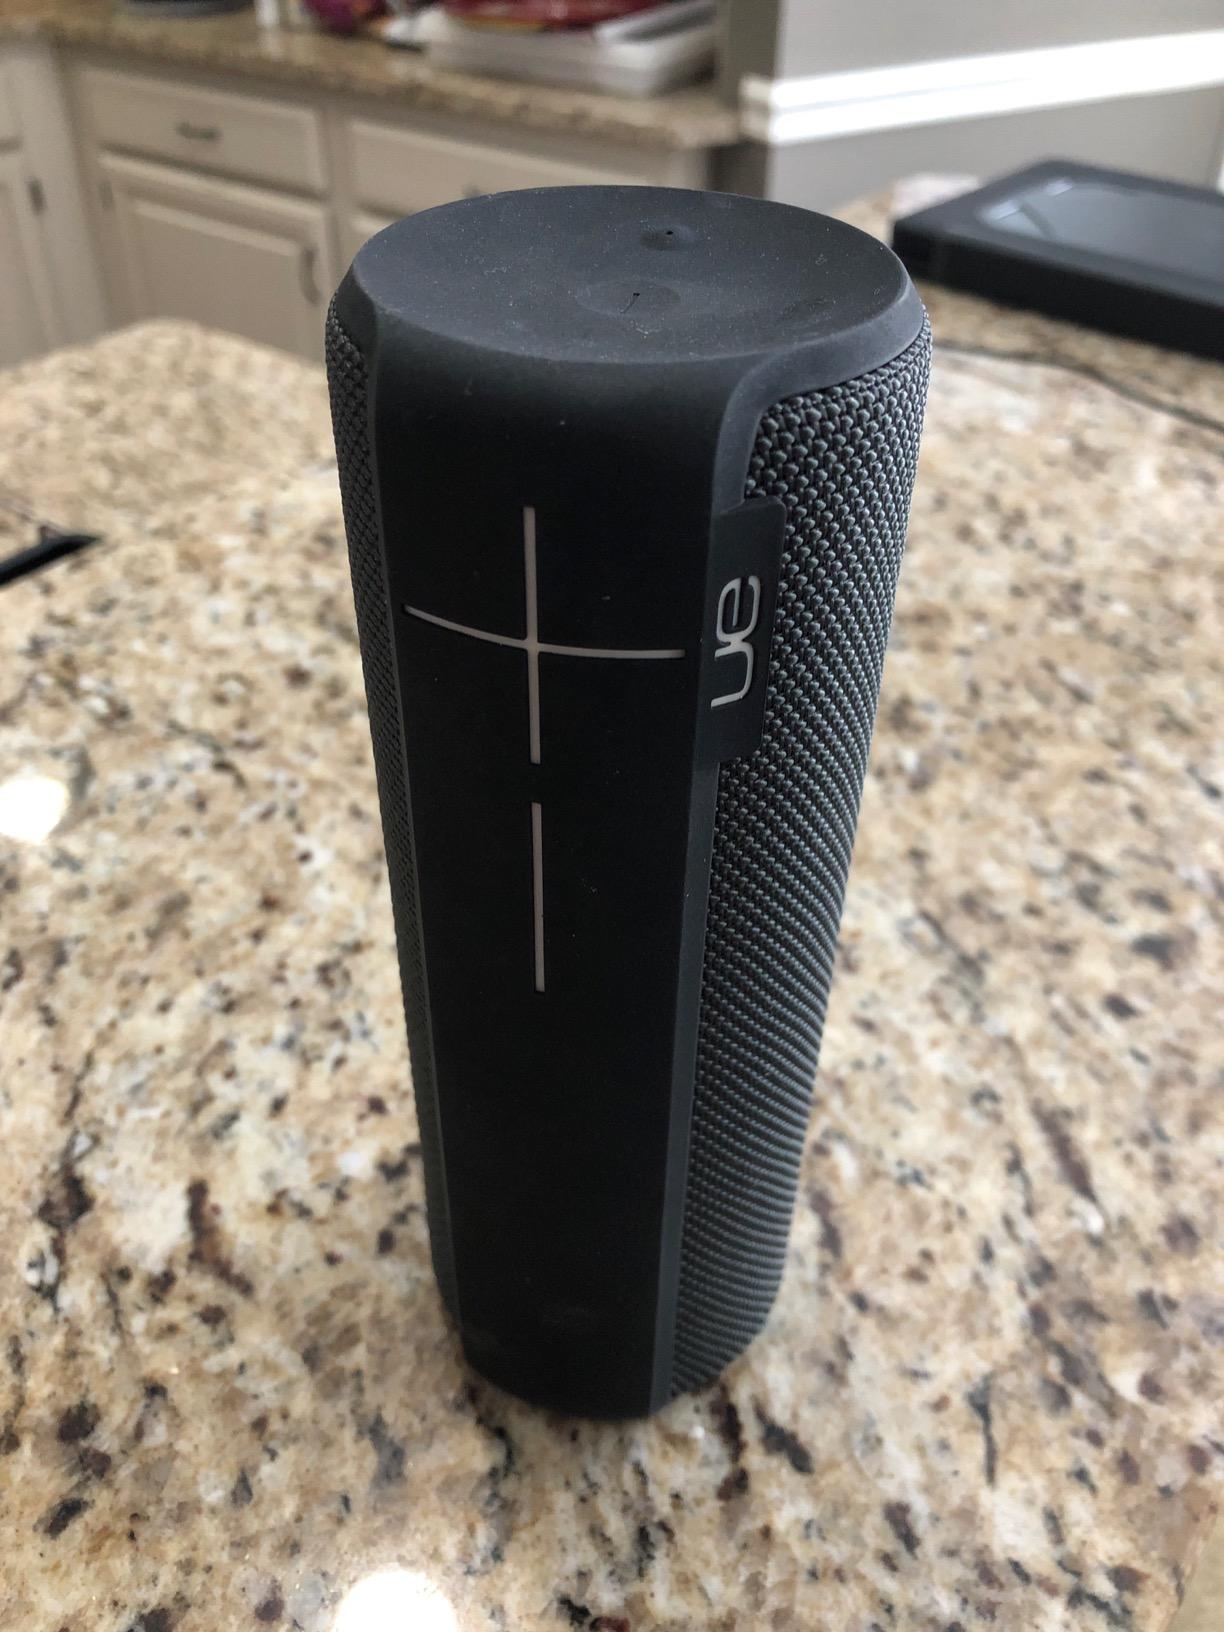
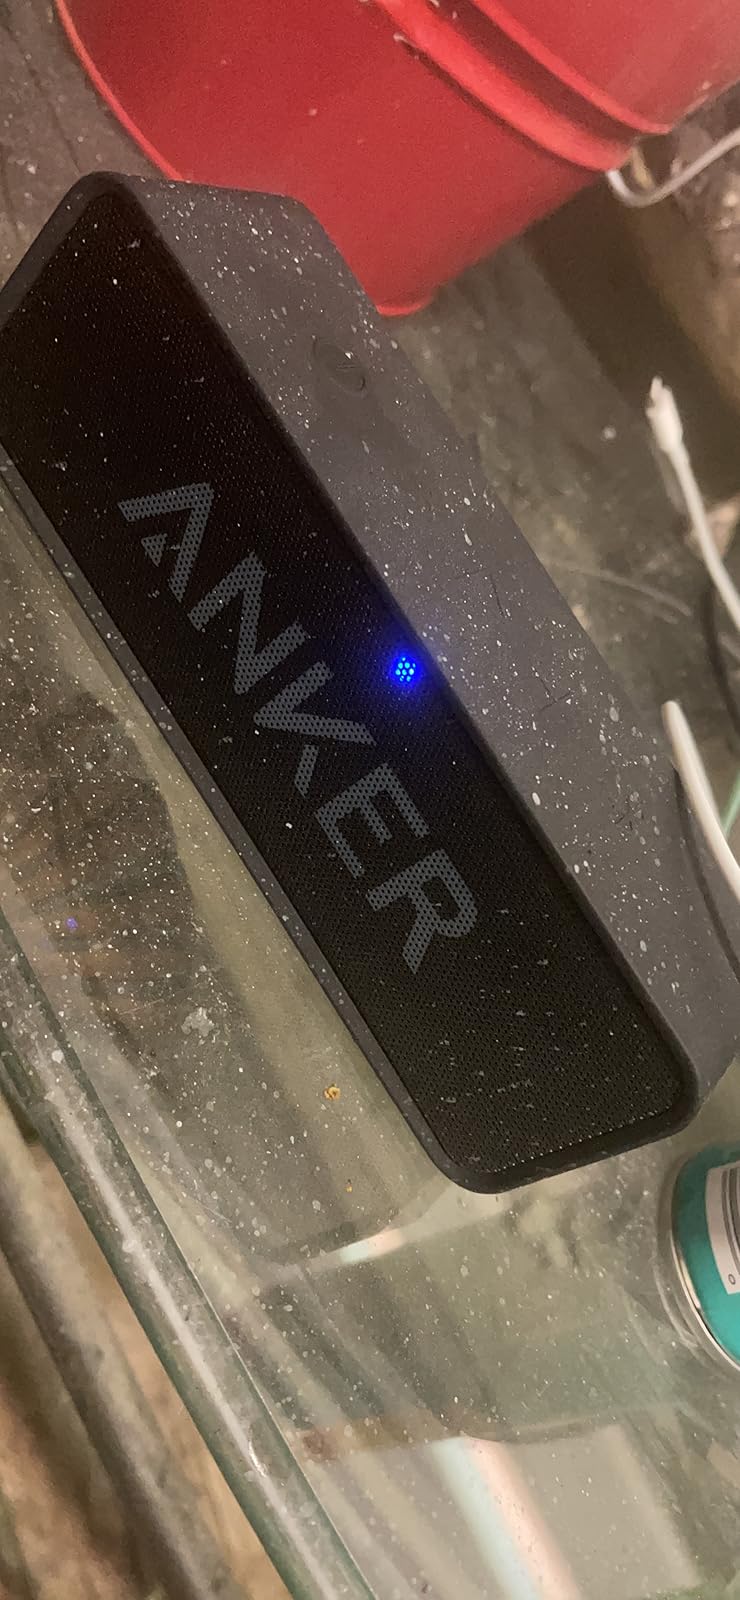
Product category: speaker
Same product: no